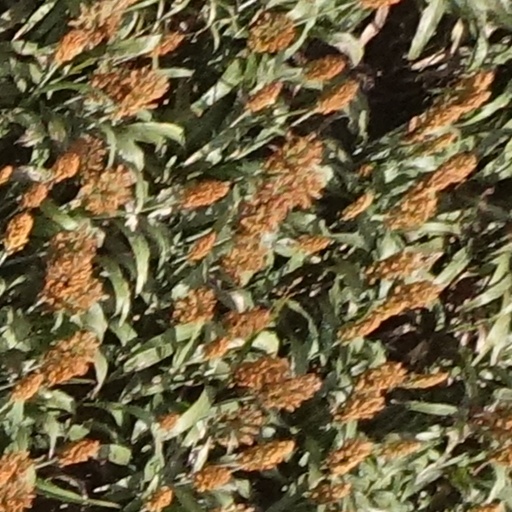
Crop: sorghum